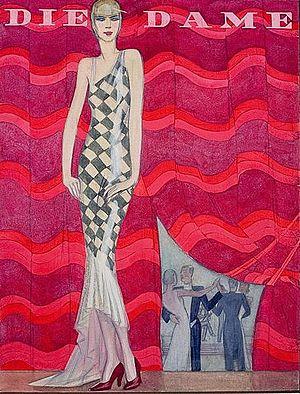
Janina Dłuska était une artiste polonaise peintre, designer et décoratrice.